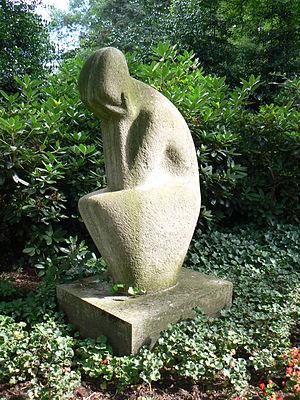
Skulpturenmuseum Glaskasten est un musée situé dans la ville allemande de Marl, dans le Land de Rhénanie du Nord-Westphalie et intégralement consacré à la sculpture.